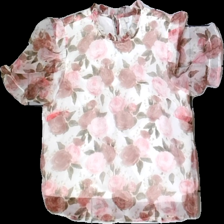
View: front
Type: Blouse
Category: Ladies
Brand: Pieces
Colors: Pink, White, Brown
Material: 100% Poly
Pattern: Floral print
Cut: Regular
Size: M
Season: Spring
Price range: <50
Recommended usage: Reuse